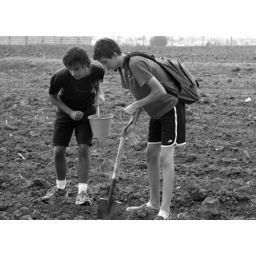
Nick and Patrick plant corn and beans in a field